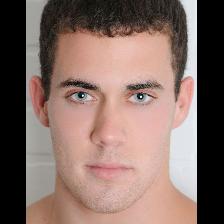
Label: Human